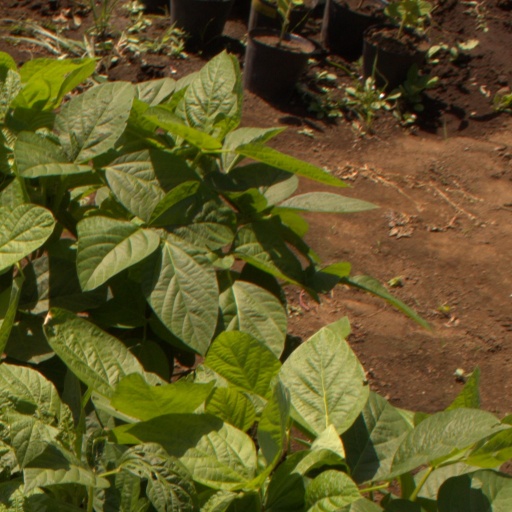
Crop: soybean